Vampire Hunter D

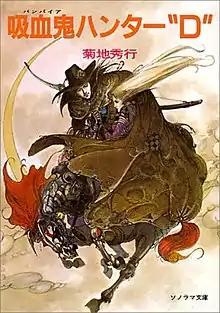
Cover of the first and titular "Vampire Hunter D" novel

is a series of novels written by Japanese author Hideyuki Kikuchi and illustrated by Yoshitaka Amano since 1983.